Bottled water

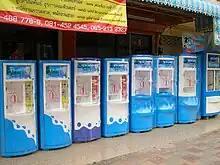
A bottle-less drinking water vending machine in Pattaya, Thailand. Customers bring their containers.

A number of cities and companies worldwide have vending machines that dispense purified water into customers' own containers. All dispensers filter the location's tap water. In North America, these machines are typically located outside of supermarkets.